Woods Hole spritsail boat

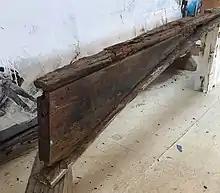
Horizontally kerfed sprung keel and incorporated deadwood in the unidentified Woods Hole spritsail boat (ca. 1905). The severe degradation of the oak in both pieces was likely the consequence of fiberglass sheathing.

The spritsail boat's mast was let down by opening the mast partner, a bronze (or wooden) gate located in the breasthook or immediately behind the stem apron. Anecdotally, this design feature appeared because of the fixed bridges over the "gutters" connecting some of the minor embayments in Woods Hole and in the proximate Elizabeth Islands. The most cited example concerns the historic entrance from Great Harbor to Eel Pond in Woods Hole, where it was said that a fisherman could sail up to the fixed stone bridge, let down his mast, and use the boat's momentum to glide under the bridge. The boats typically exhibited two rowing stations, with oars placed between thole pins attached to the coaming, allowing the helmsman or crew to stand facing forward while pushing the oars to propel the boat.